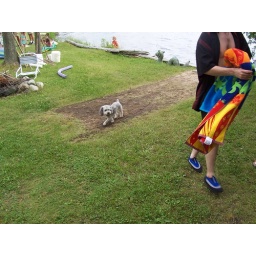
A cute dog that was around by the lake.